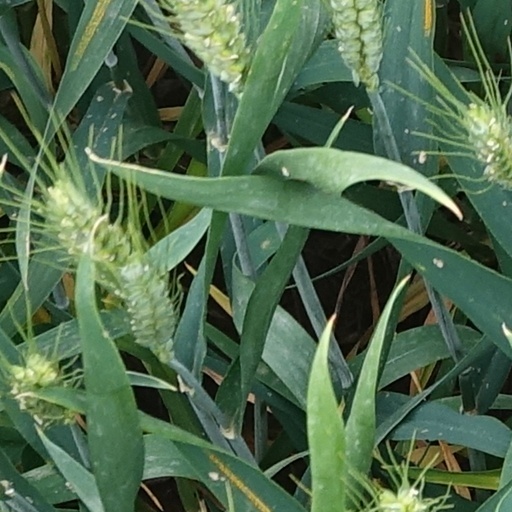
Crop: wheat